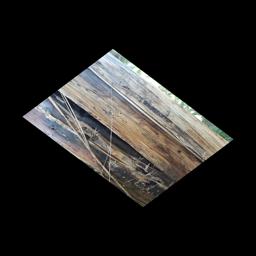
Label: PSEUDOSTEM WEEVIL